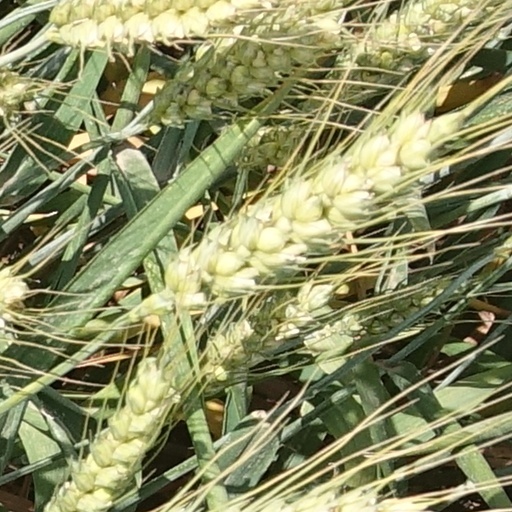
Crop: wheat